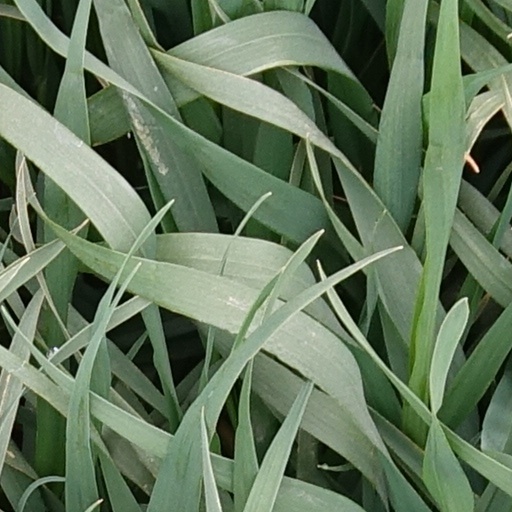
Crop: wheat